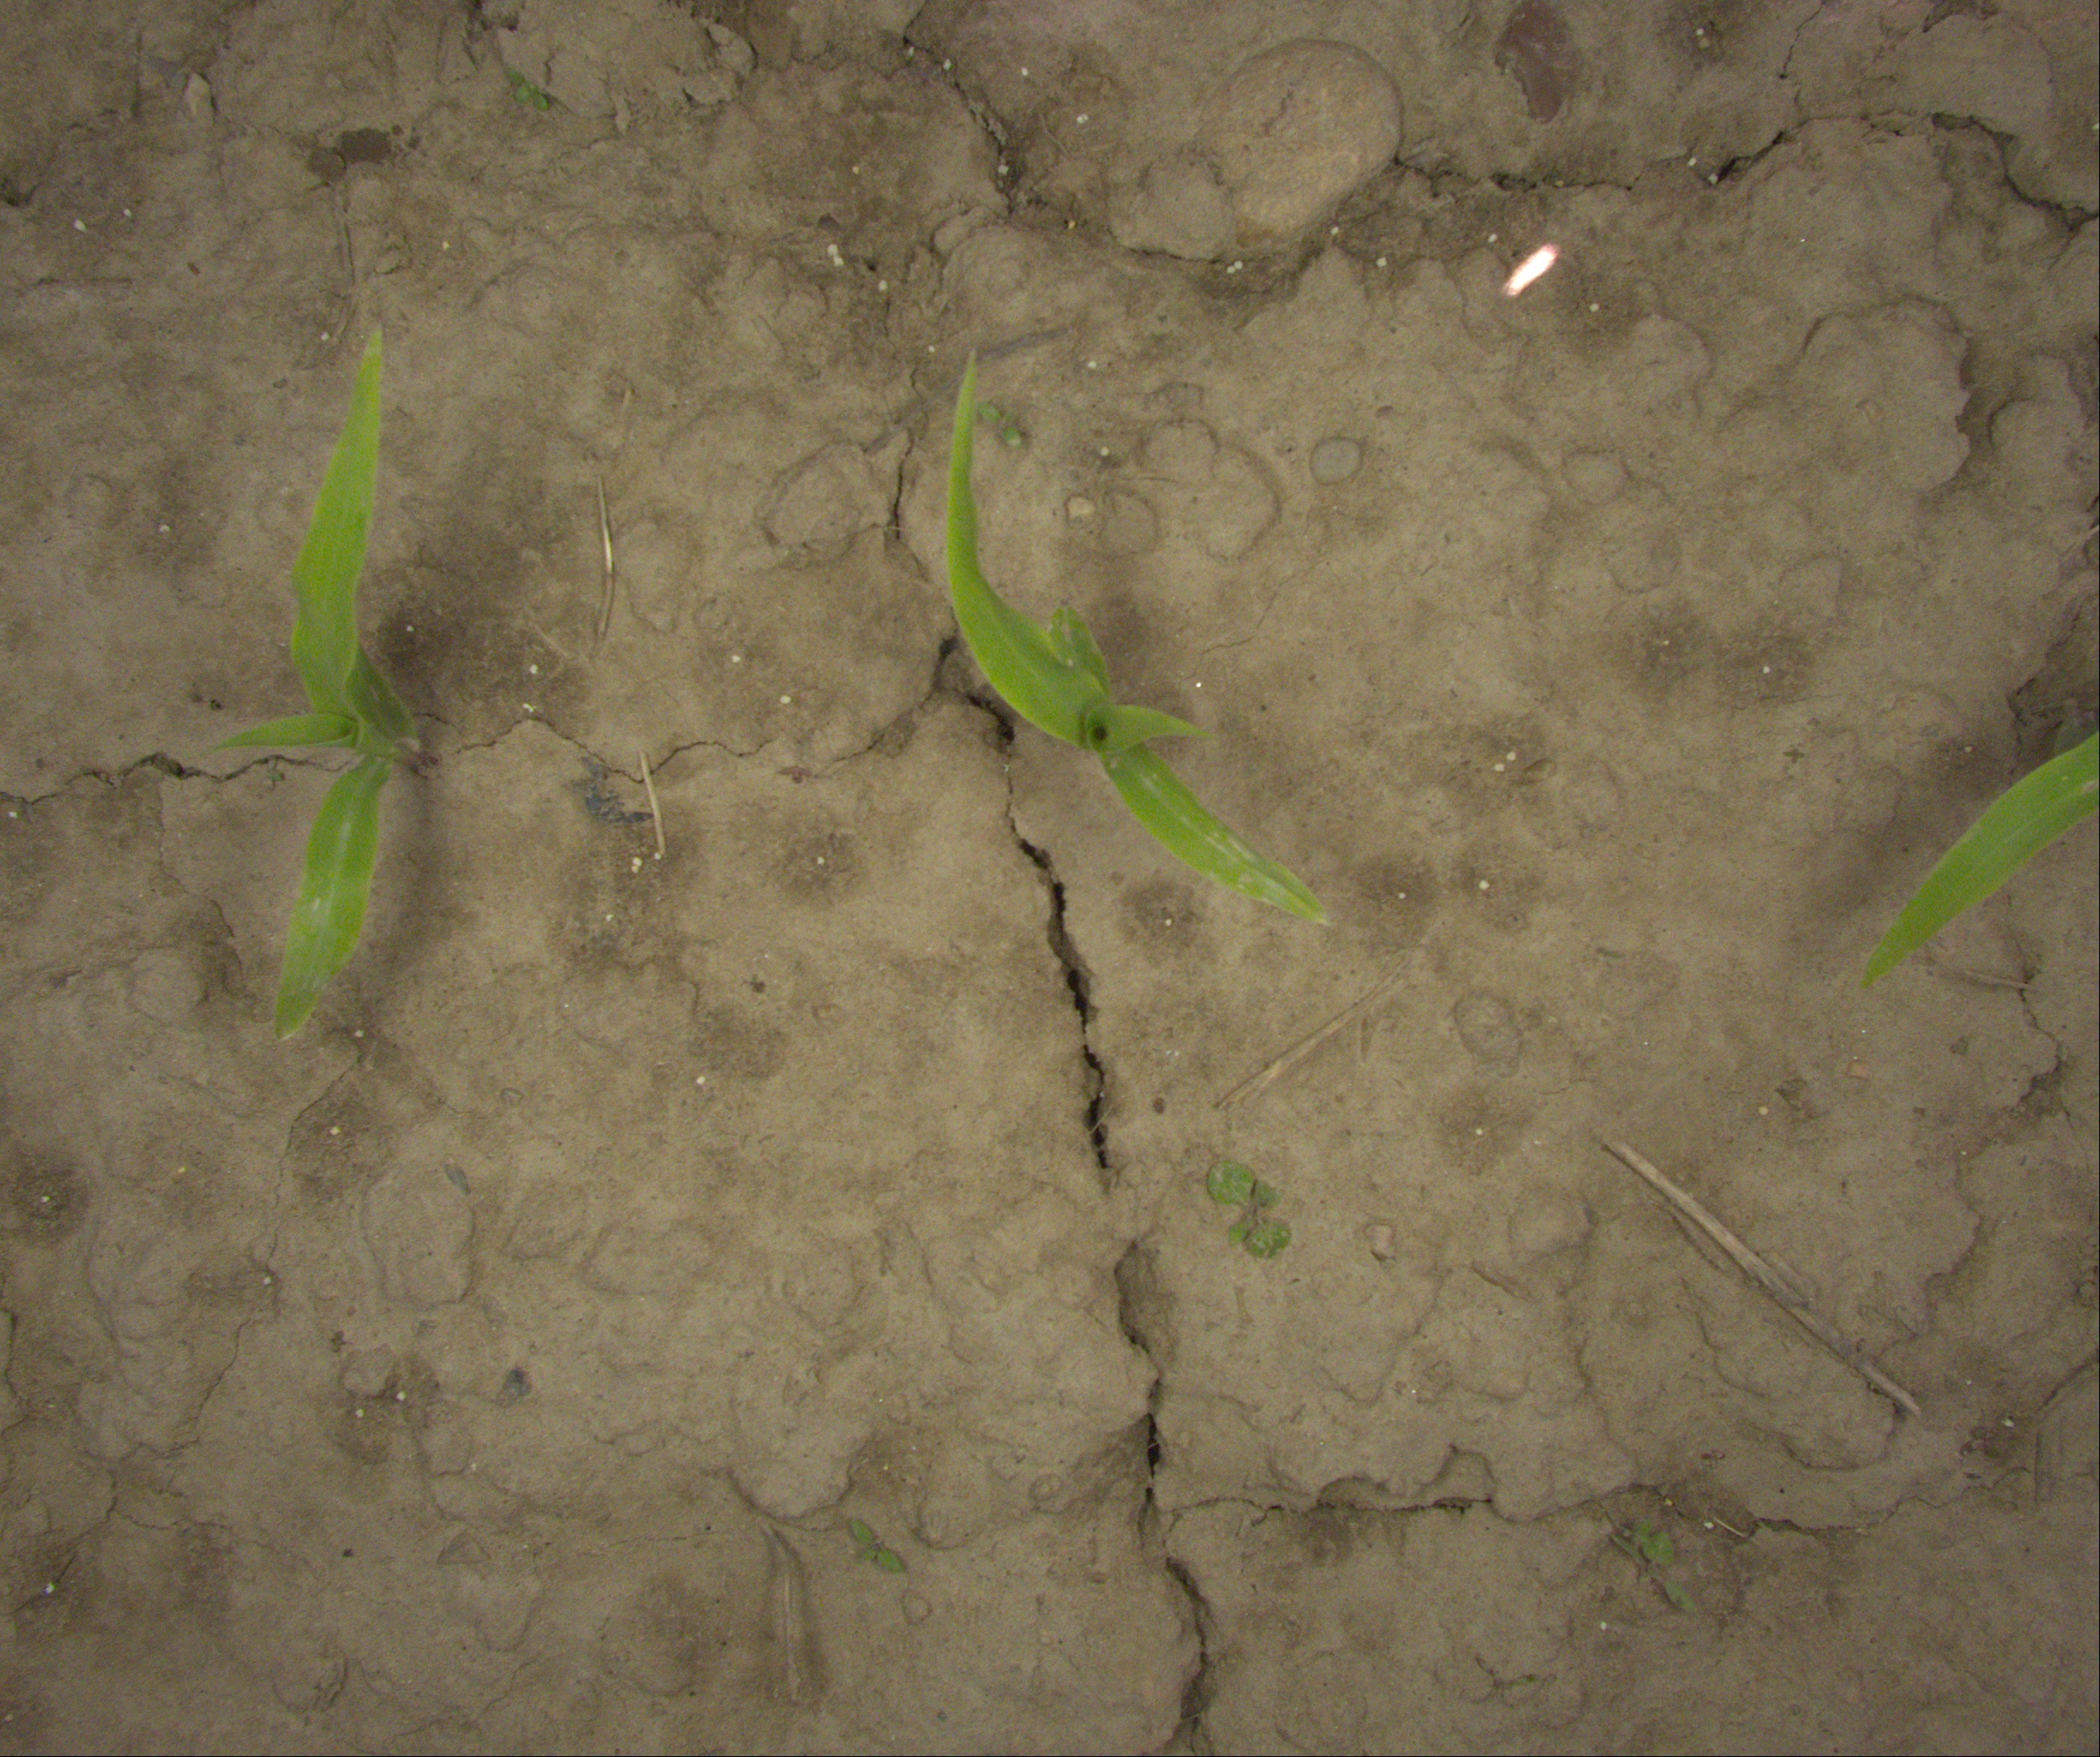
Crop: maize
Objects: maize, maize, stem_maize, stem_maize